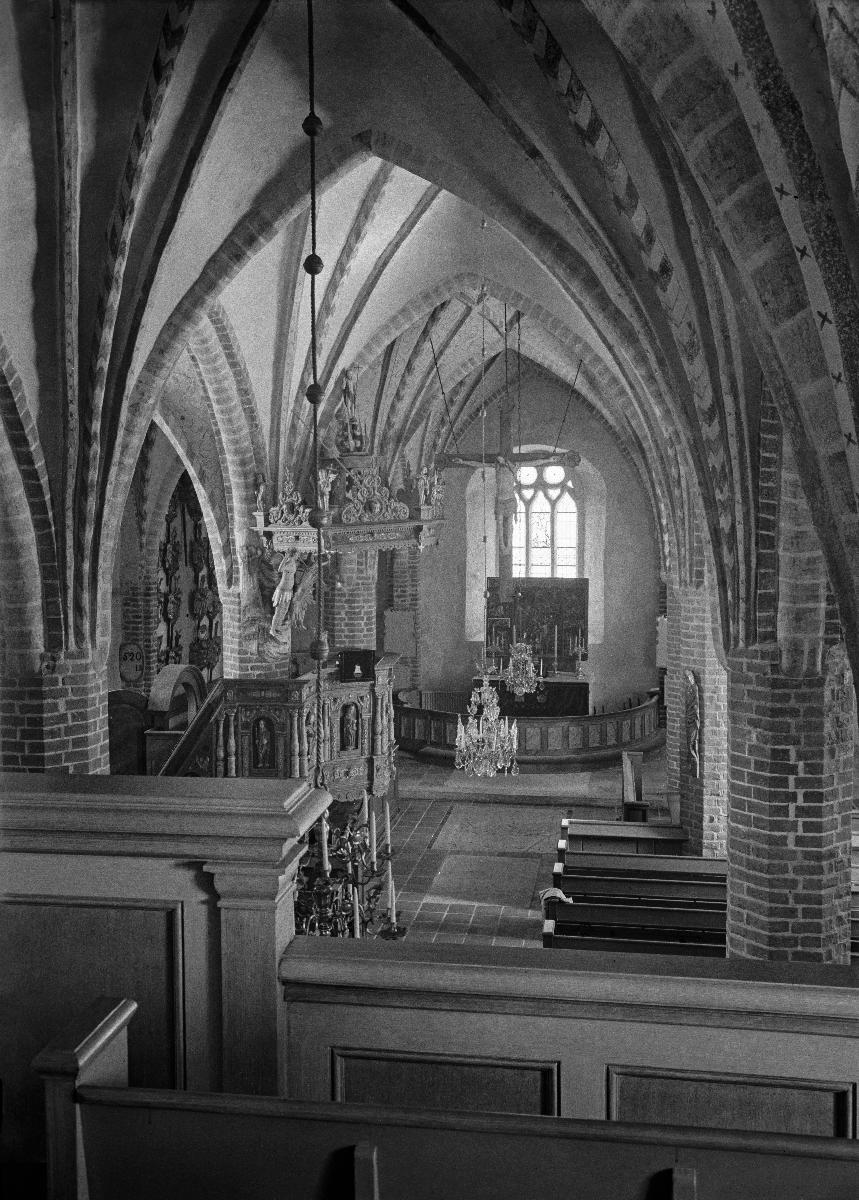
Pernajan keskiaikainen kirkko
Pernå medeltida kyrka; Pernaja Medieval Church
sisällön kuvaus: Pernajan kirkon restaurointi 17.6.1939. Pernajan keskiaikainen harmaakivikirkko restauroinnin jälkeen. Sisäkuva Pernajan kirkosta. content description: The restoration of Pernaja church 17.6.1939. Medieval Pernaja gray granite church after the restoration. Interior from Pernaja church. innehållsbeskrivning: Pernå kyrkas restaurering 17.6.1939. Pernå medeltida gråstenskyrka efter restaureringen. Interiör från Pernå kyrka.
Kuvaaja: Sundström, Hugo, kuvaaja
Vuosi: 1939
Paikka: Suomi, Uusimaa, Loviisa, Pernaja
Aiheet: HBL; kirkkorakennukset; restaurointi; entistäminen; kirkot; rakennukset; sisäkuva; church buildings; restoration (reconstruction); buildings; architecture; churches; restoration; interiors; kyrkobyggnader; restaurering; byggnader; arkitektur; kyrkor; interiörer